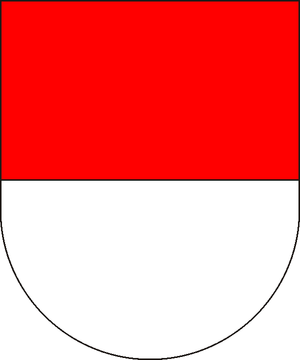
Le Cercle de Basse-Saxe est un cercle impérial du Saint-Empire romain germanique.
Le royaume de Westphalie était un État membre de la Confédération du Rhin.